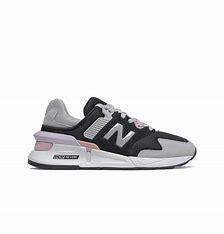
Brand: New
Model: Balance New Balance 997 Marathon